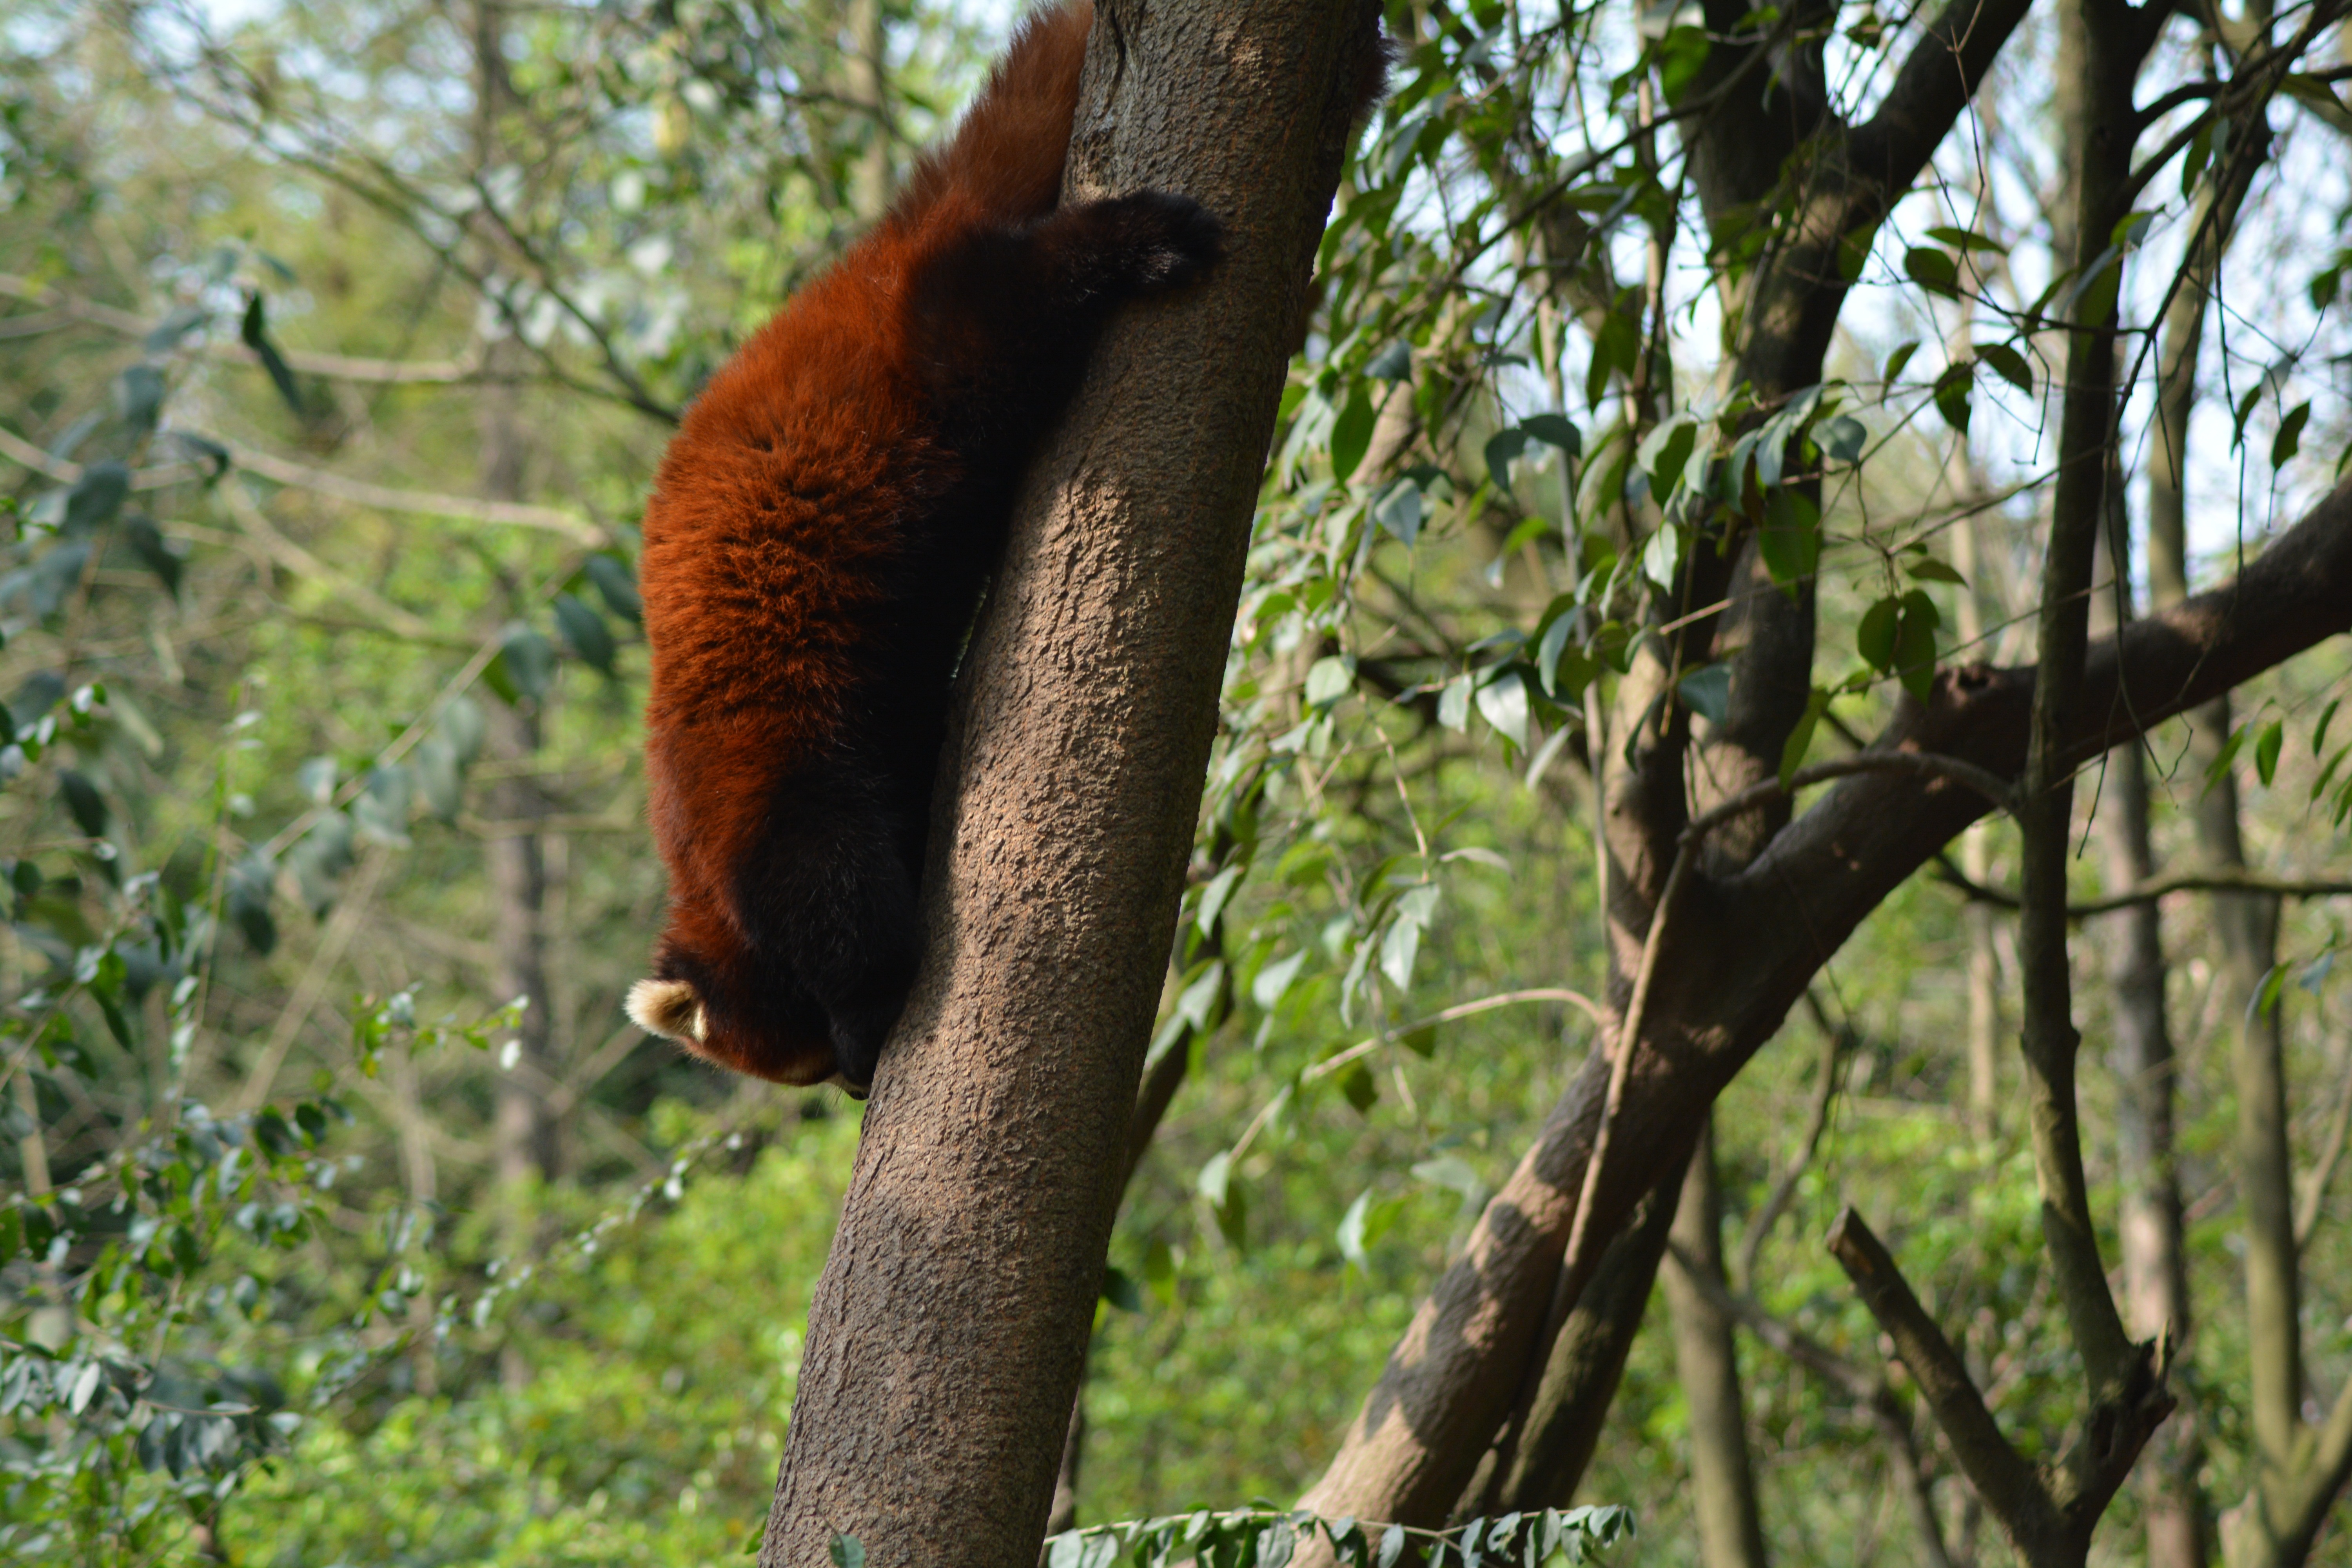
forest, branch, wildlife, jungle, mammal, fauna, primate, red panda, rainforest, vertebrate, safari, new world monkey